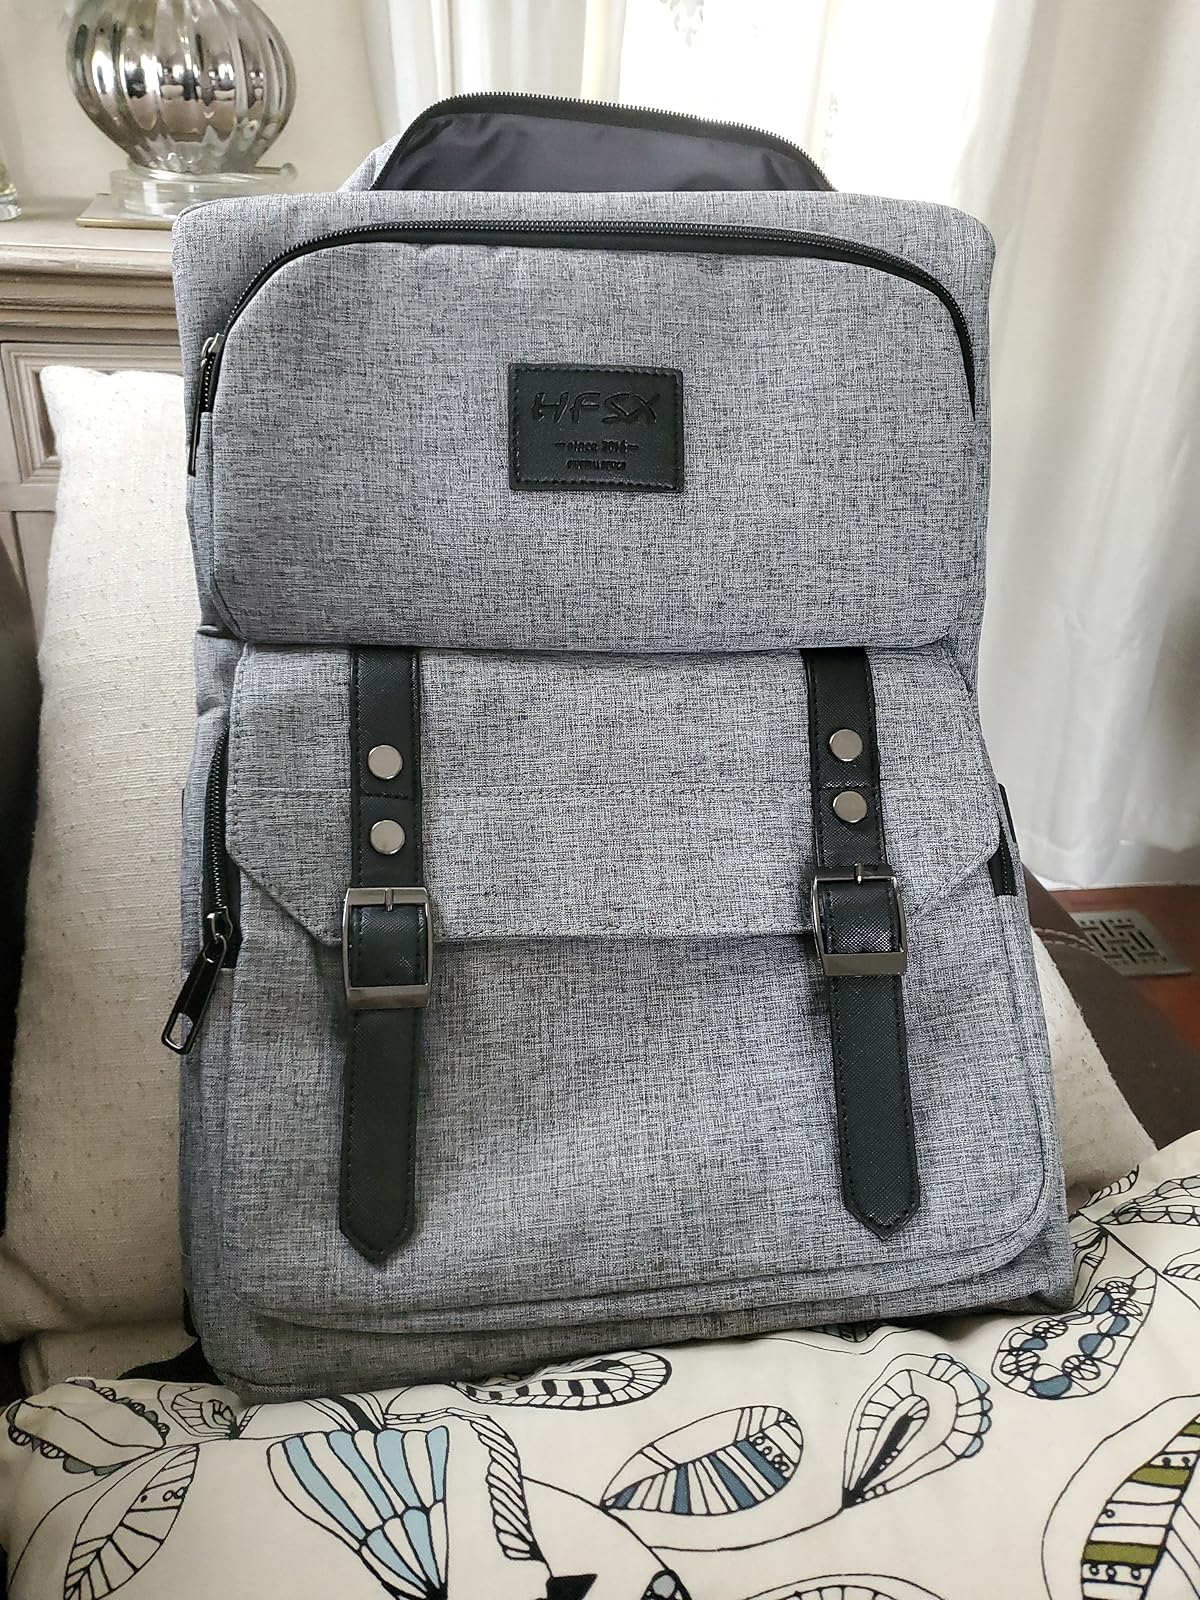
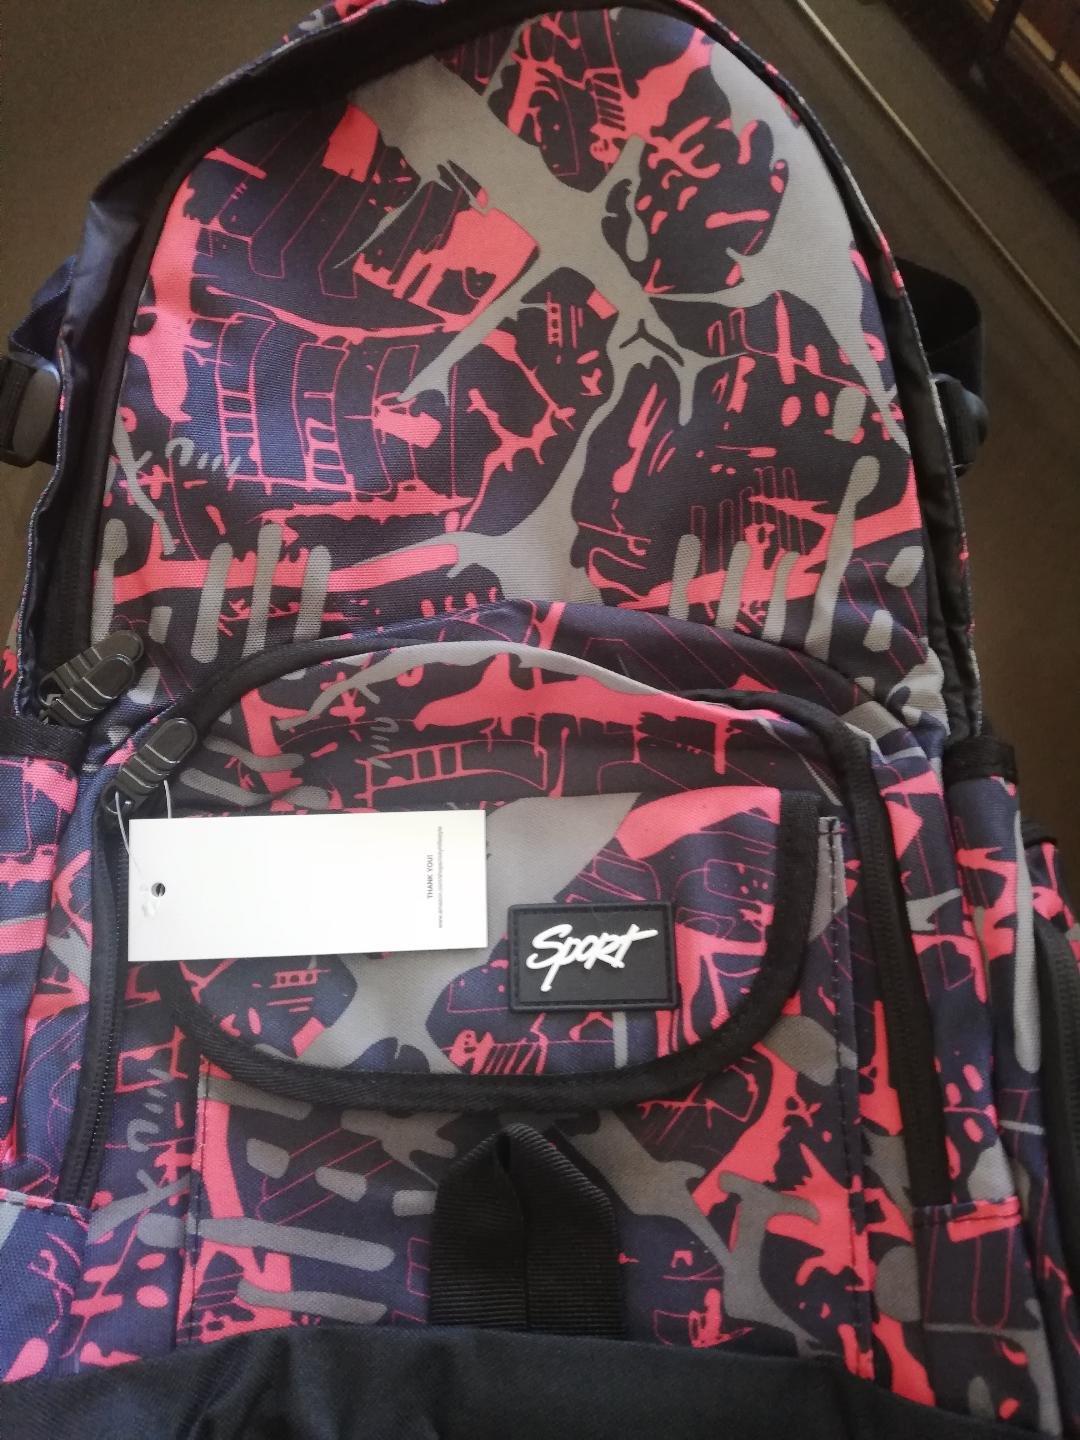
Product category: bag
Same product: no